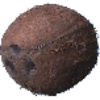
Label: cocos